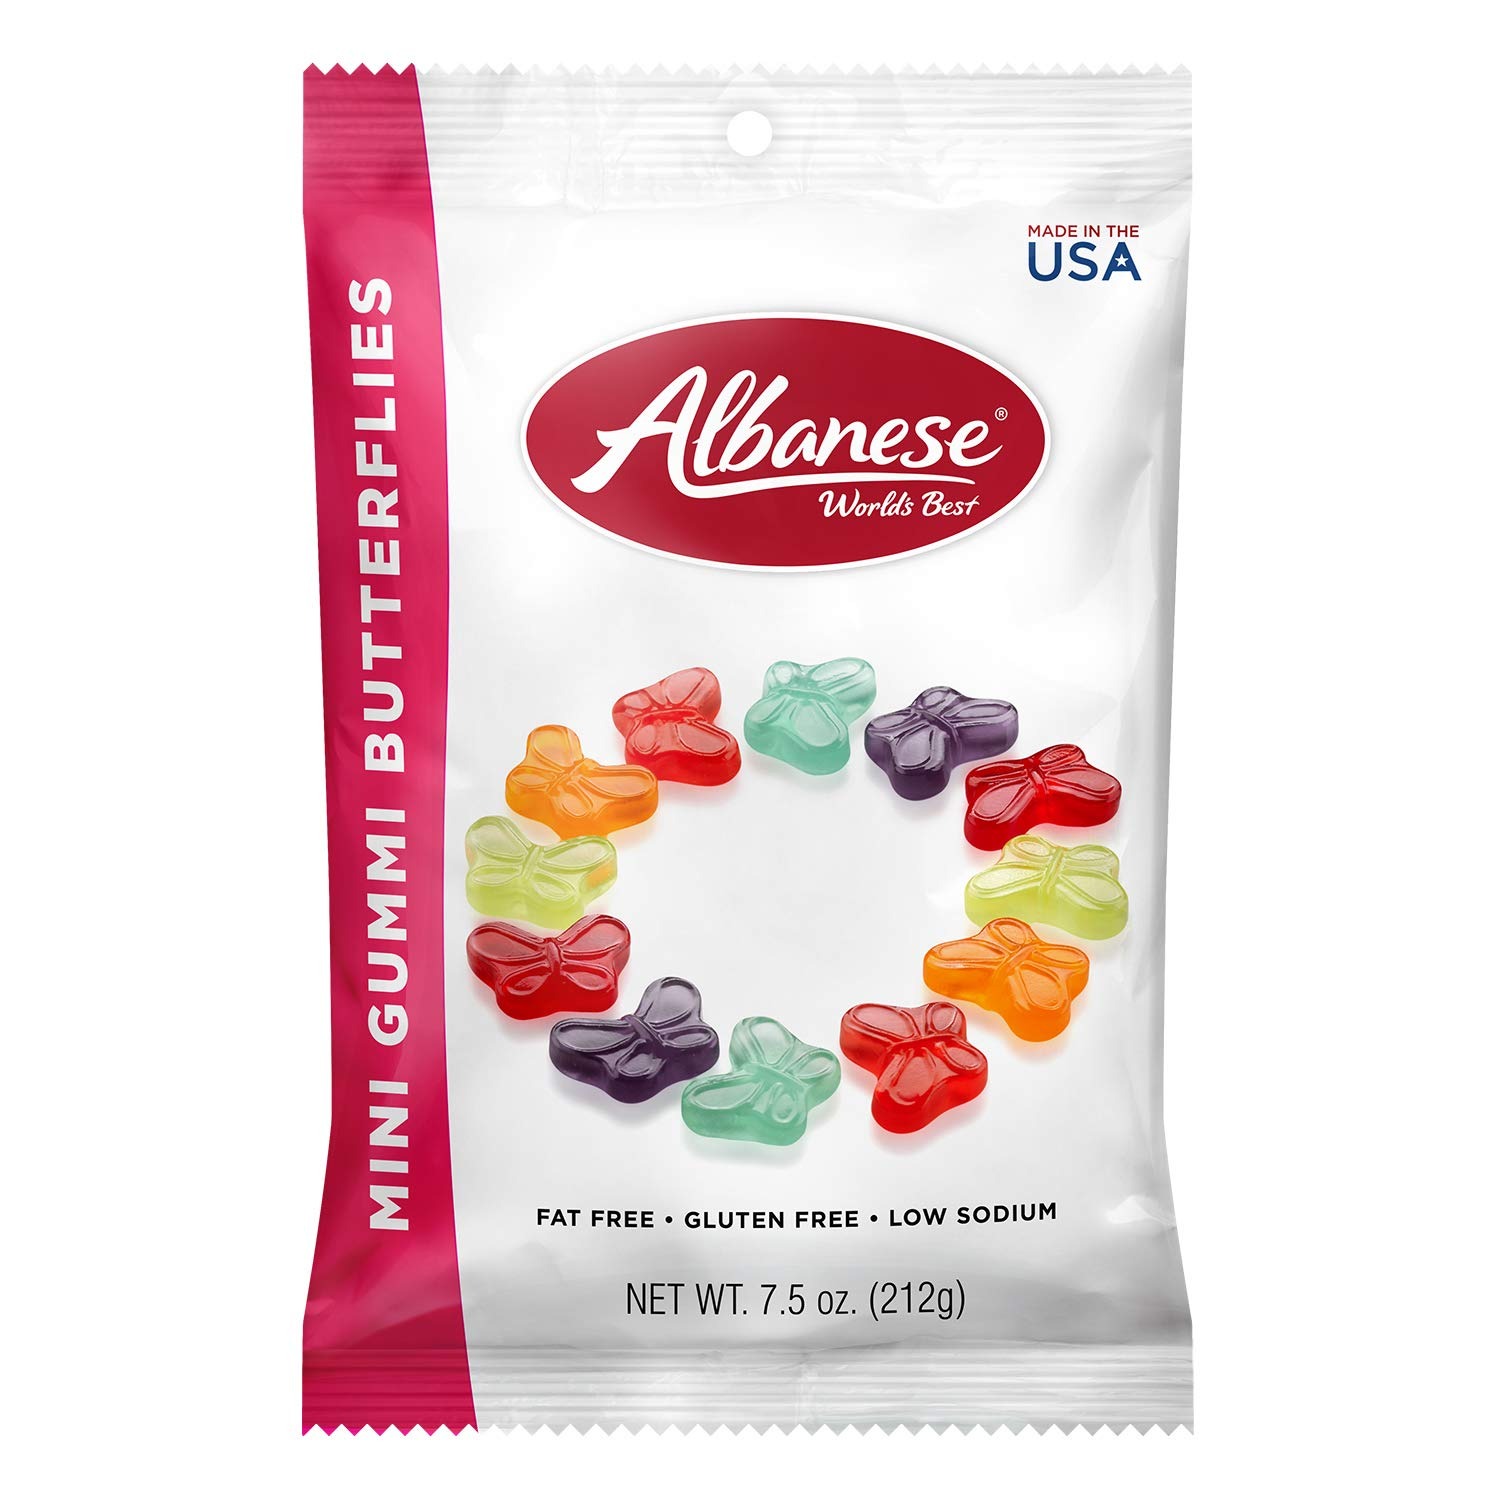
Item Name: Albanese World's Best Mini Gummi Butterflies, 7.5oz Bag of Candy (Pack of 12), Individually Wrapped Soft & Chewy Candy Snacks
Bullet Point 1: Individually Wrapped Treats: This candy pack includes 12 snack bags of individually wrapped Mini Gummi Butterflies, ensuring freshness and convenience with each piece
Bullet Point 2: Shareable Gummy Candy Snacks: This Snack Pack features mini butterflies in 6 flavors including strawberry, grape, orange, blue raspberry, cherry and green apple. Great for sharing with friends and family
Bullet Point 3: Fruity Flavor Assortment: Each bag contains mini butterflies in 6 flavors grape, including strawberry, orange, blue raspberry, cherry and green apple; With only 90 calories per serving, this fat free, gluten free treat makes a wonderful snack
Bullet Point 4: Allergy-Friendly Snacking: Free of peanuts, tree nuts, dairy, MSG, gluten, and artificial sweeteners—perfect for allergy-conscious snacking
Bullet Point 5: Handle with Care: Note, exposure to heat or sunlight may cause melting; please ensure someone can receive the package upon delivery
Value: 90.0
Unit: Ounce

Price: 9.22